1912 Tour de France

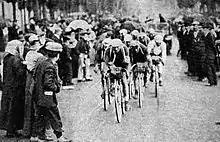
A group of cyclists, with spectators on the left and on the right.

In the first stage, the favourites remained calm. This first stage was won by Charles Crupelandt. Defraye finished 14th, while Garrigou finished in 21st place. In the second stage, Defraye and Garrigou were ahead of the rest, and Defraye won the stage. At that point, Defraye was second in the general classification, only one point behind Vincenzo Borgarello, the first Italian leader of the general classification ever. When Garrigou punctured because of nails spread by vandals, Defraye waited for him. During the long chase for the rest, it was clear that Defraye was stronger than Garrigou, who encouraged Defraye to continue alone. Defraye became a favourite for the overall victory, and his teammates gave him their support. He was the first Belgian who had a serious chance to win the Tour de France, so all Belgians in the race, regardless of their team, were helping him.